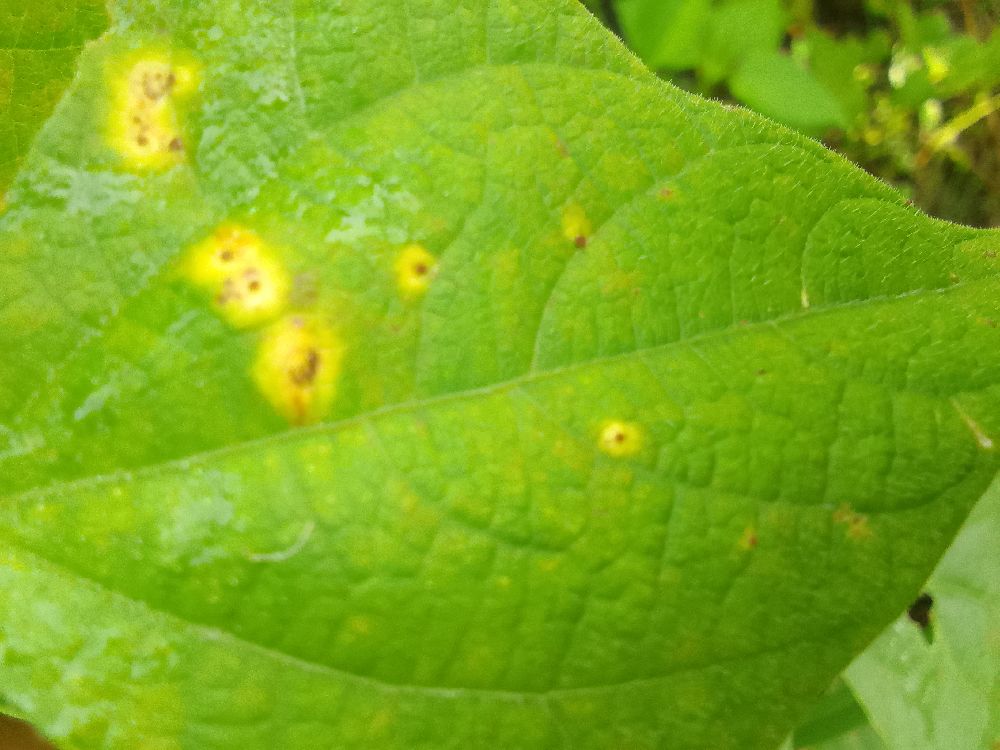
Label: rust